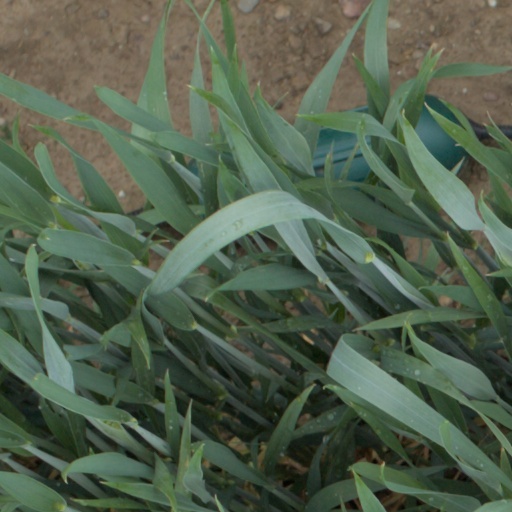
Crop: wheat